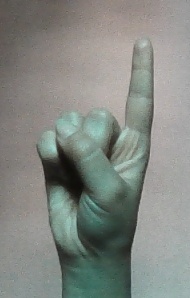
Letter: bb